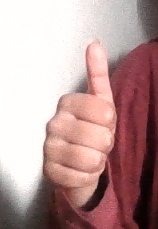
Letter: aleff